Roger G. Connor

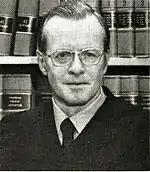
Roger G. Connor

Roger George Connor (April 23, 1926 – July 4, 1999) was a justice of the Alaska Supreme Court from December 2, 1968, to May 1, 1983.